Alternative splicing

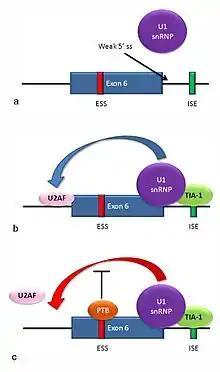
Alternative splicing of the Fas receptor pre-mRNA

Multiple isoforms of the Fas receptor protein are produced by alternative splicing. Two normally occurring isoforms in humans are produced by an exon-skipping mechanism. An mRNA including exon 6 encodes the membrane-bound form of the Fas receptor, which promotes apoptosis, or programmed cell death. Increased expression of Fas receptor in skin cells chronically exposed to the sun, and absence of expression in skin cancer cells, suggests that this mechanism may be important in elimination of pre-cancerous cells in humans. If exon 6 is skipped, the resulting mRNA encodes a soluble Fas protein that does not promote apoptosis. The inclusion or skipping of the exon depends on two antagonistic proteins, TIA-1 and polypyrimidine tract-binding protein (PTB).